Chironomus annularius

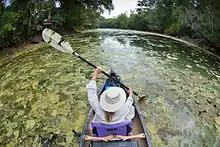
Algae Bloom

The "C. annularius" species has specific flight tone frequencies. Males have an average frequency of 434 Hz and females have an average frequency of 240 Hz. Different genera of the "Chironomus" have different frequencies, thus the discernment of tonal frequencies is particularly important in swarming and for mating.